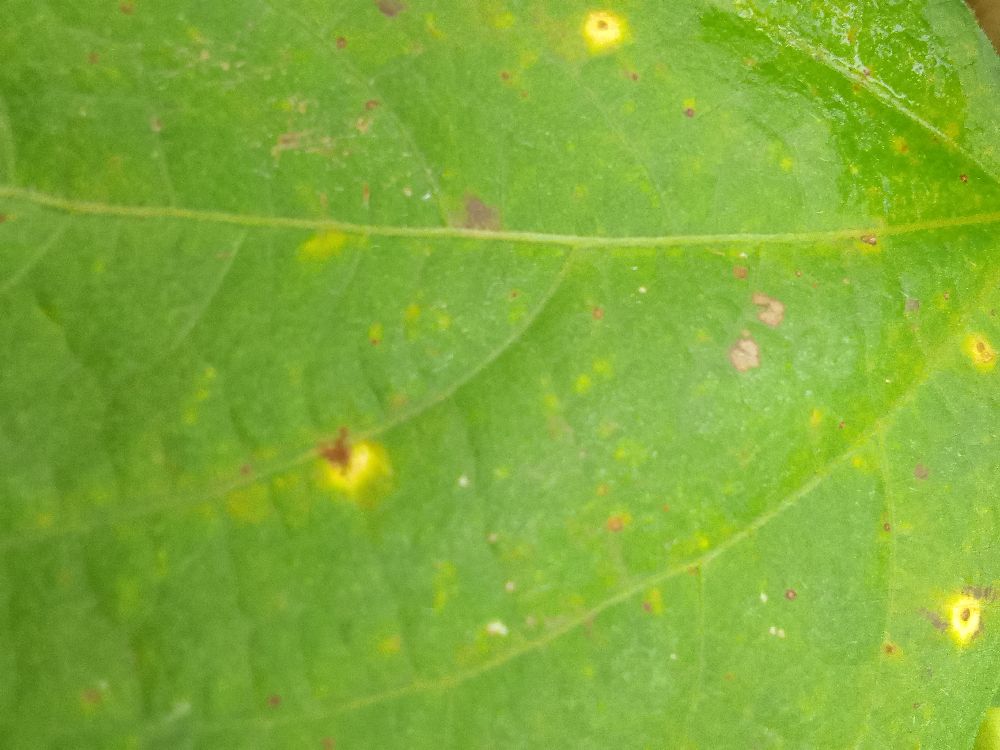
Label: rust